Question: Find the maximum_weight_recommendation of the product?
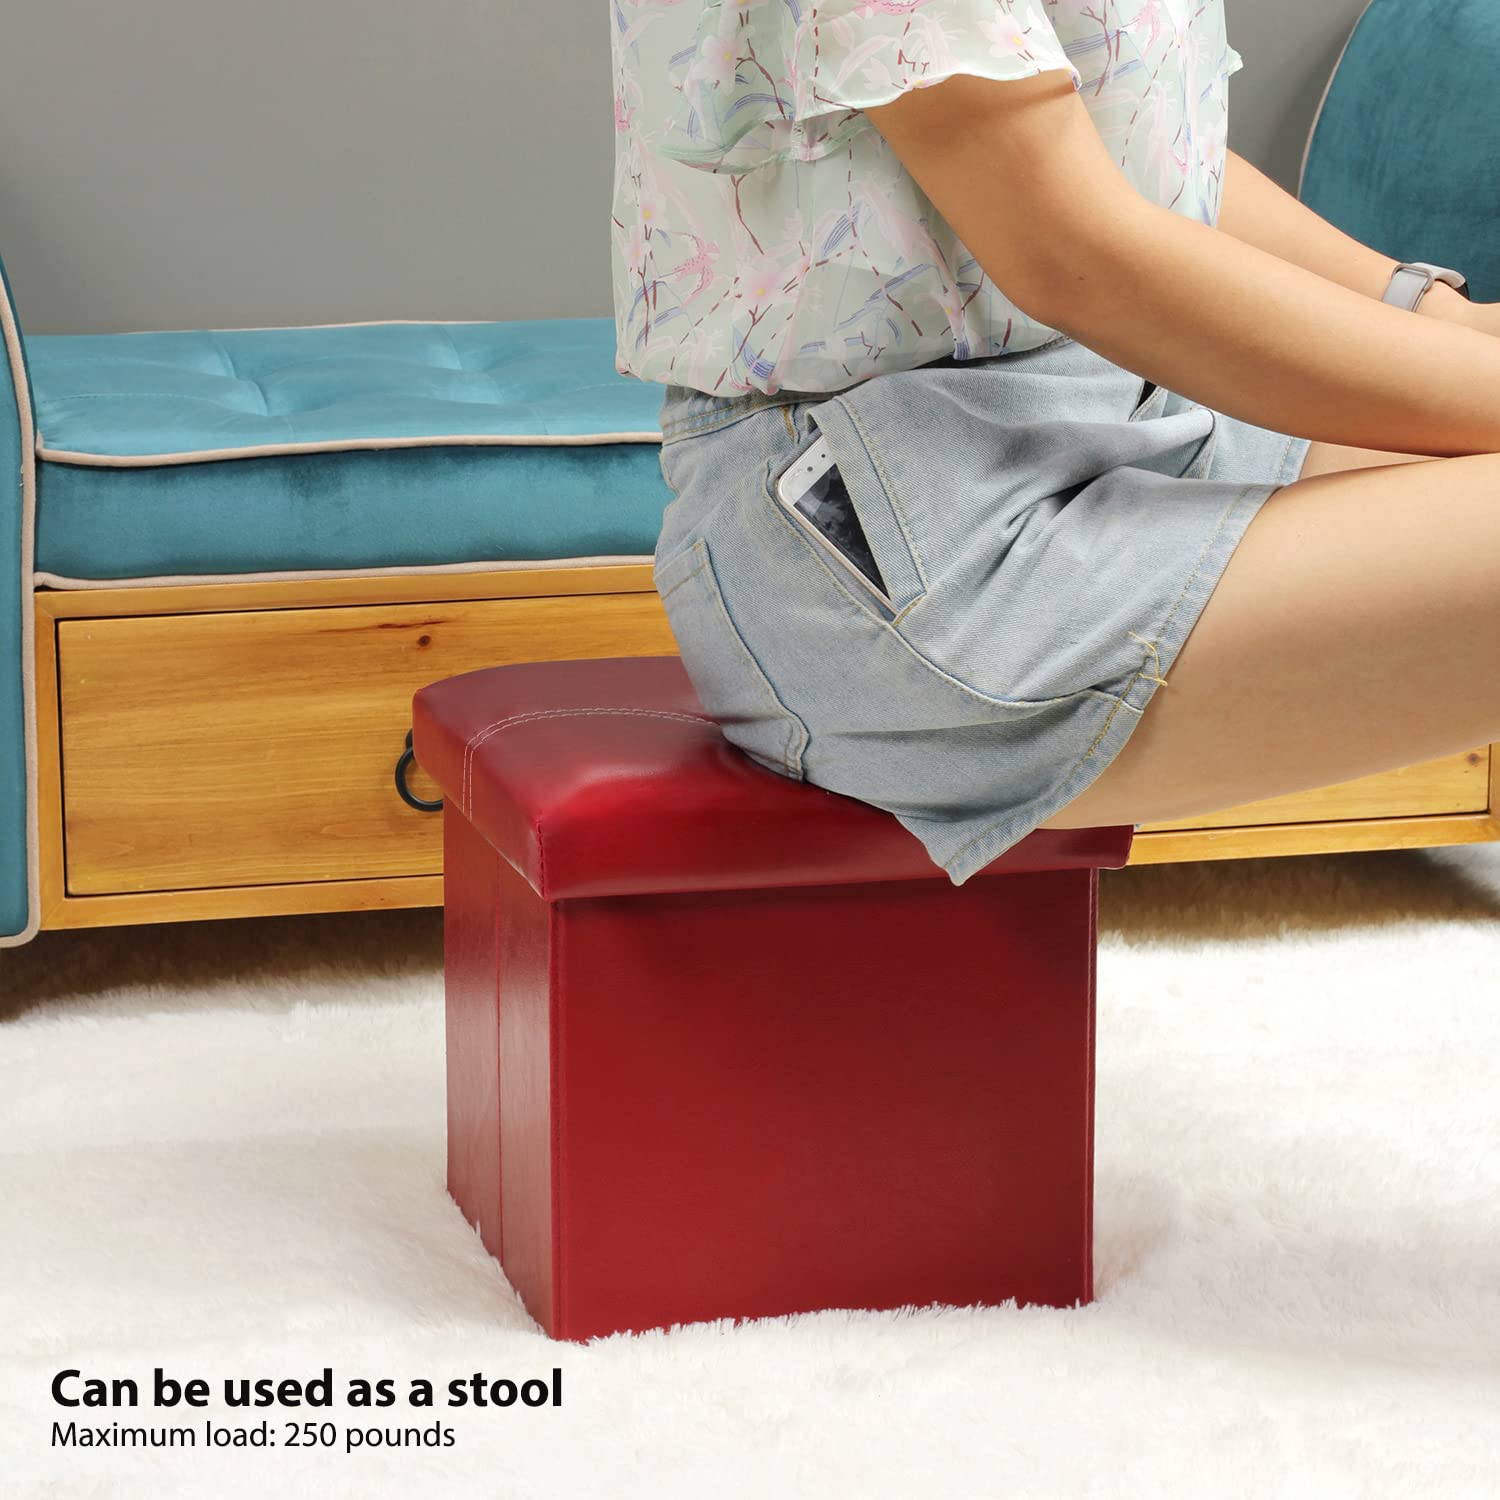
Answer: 250 pound